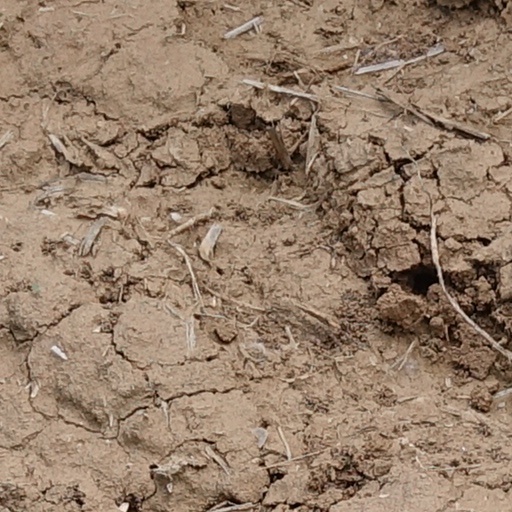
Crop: wheat